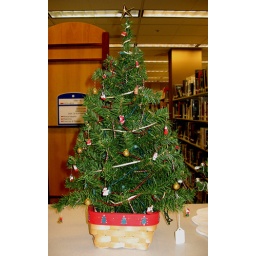
This tiny pine sits in a wicker basket decorated with red and green.